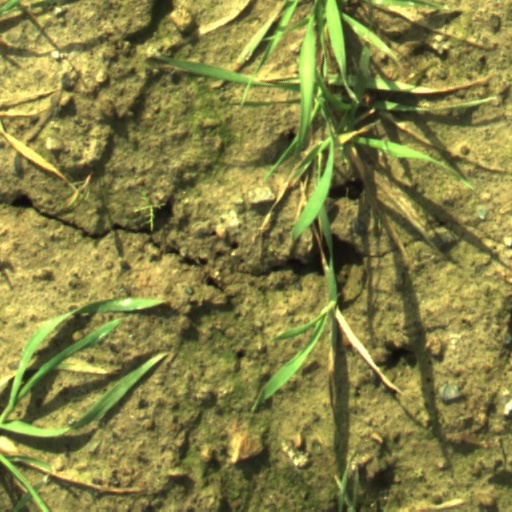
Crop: wheat